Hurricane Esther

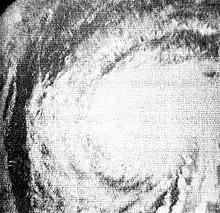
Satellite image of Hurricane Esther

Hurricane Esther was the first large tropical cyclone to be discovered by satellite imagery. The fifth tropical cyclone, named storm, and hurricane of the 1961 Atlantic hurricane season, Esther developed from an area of disturbed weather hundreds of miles west-southwest of the southernmost Cape Verde Islands on September 10. Moving northwestward, the depression strengthened into Tropical Storm Esther on September 11, before reaching hurricane intensity on the following day. Early on September 13, Esther curved westward and deepened into a major hurricane. The storm remained a Category 3 hurricane for about four days and gradually moved in a west-northwestward direction. Late on September 17, Esther strengthened into a Category 5 hurricane with sustained winds of on September 18. The storm curved north-northeastward on September 19, while offshore of North Carolina. Esther began to weaken while approaching New England and fell to Category 3 intensity on September 21. The storm turned eastward early on the following day, and rapidly weakened to a tropical storm.